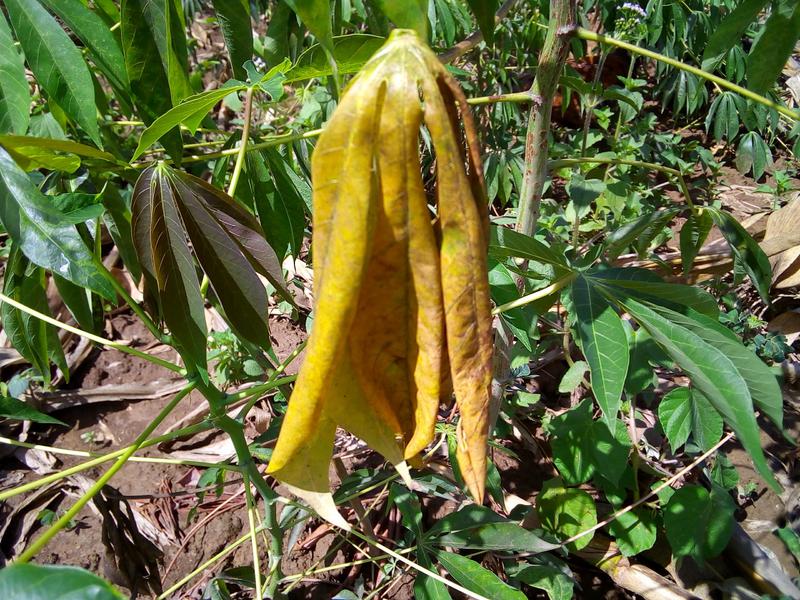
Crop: cassava
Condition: healthy